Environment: real
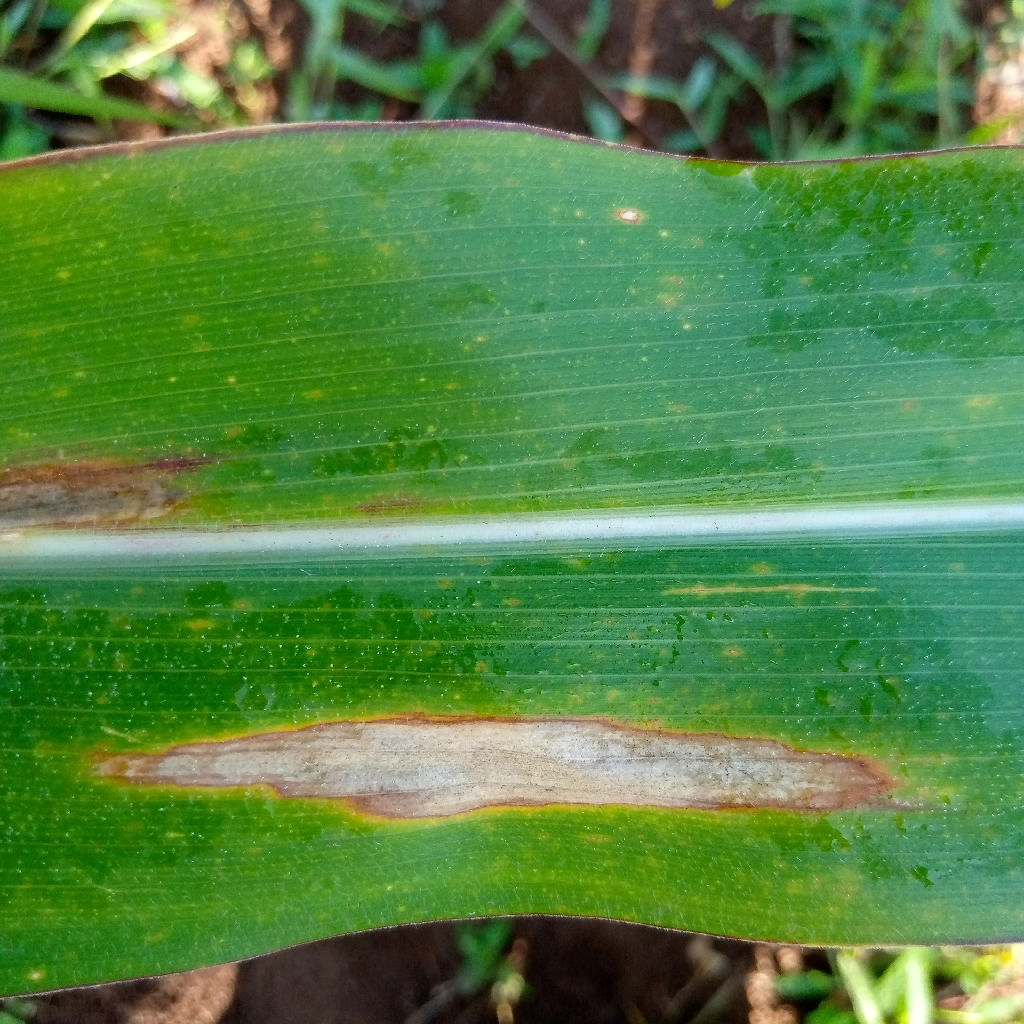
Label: northern_corn_leaf_blight